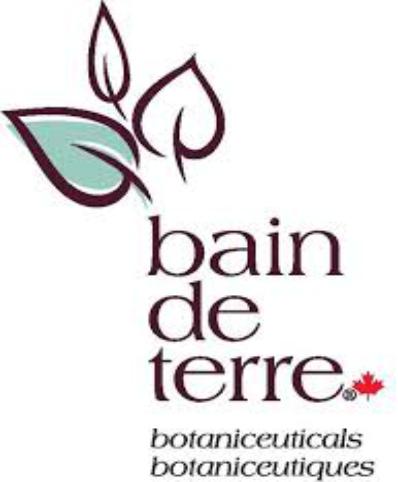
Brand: bain de terre-2
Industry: Necessities